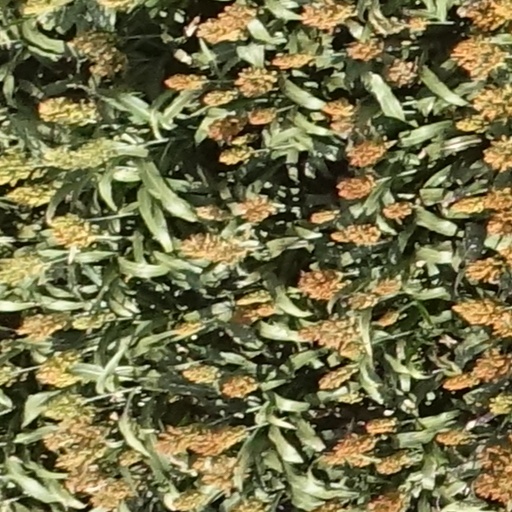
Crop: sorghum